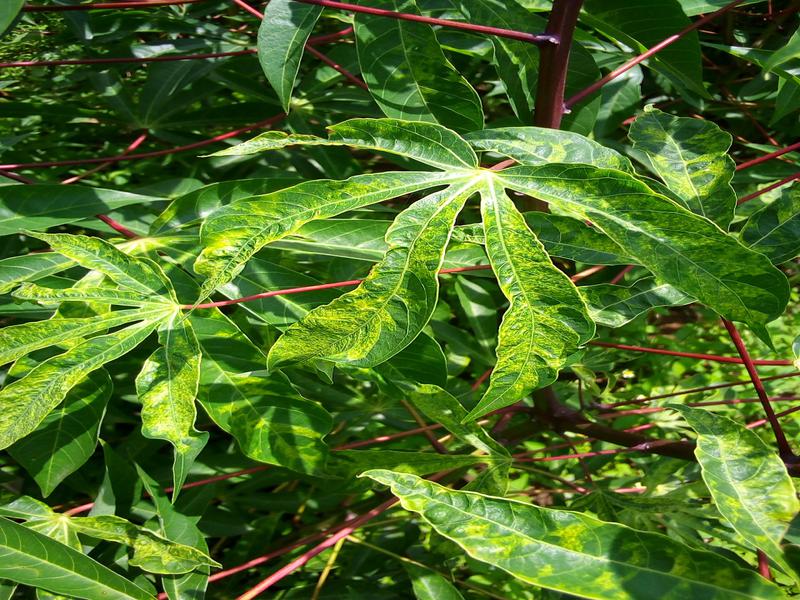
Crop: cassava
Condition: mosaic_disease